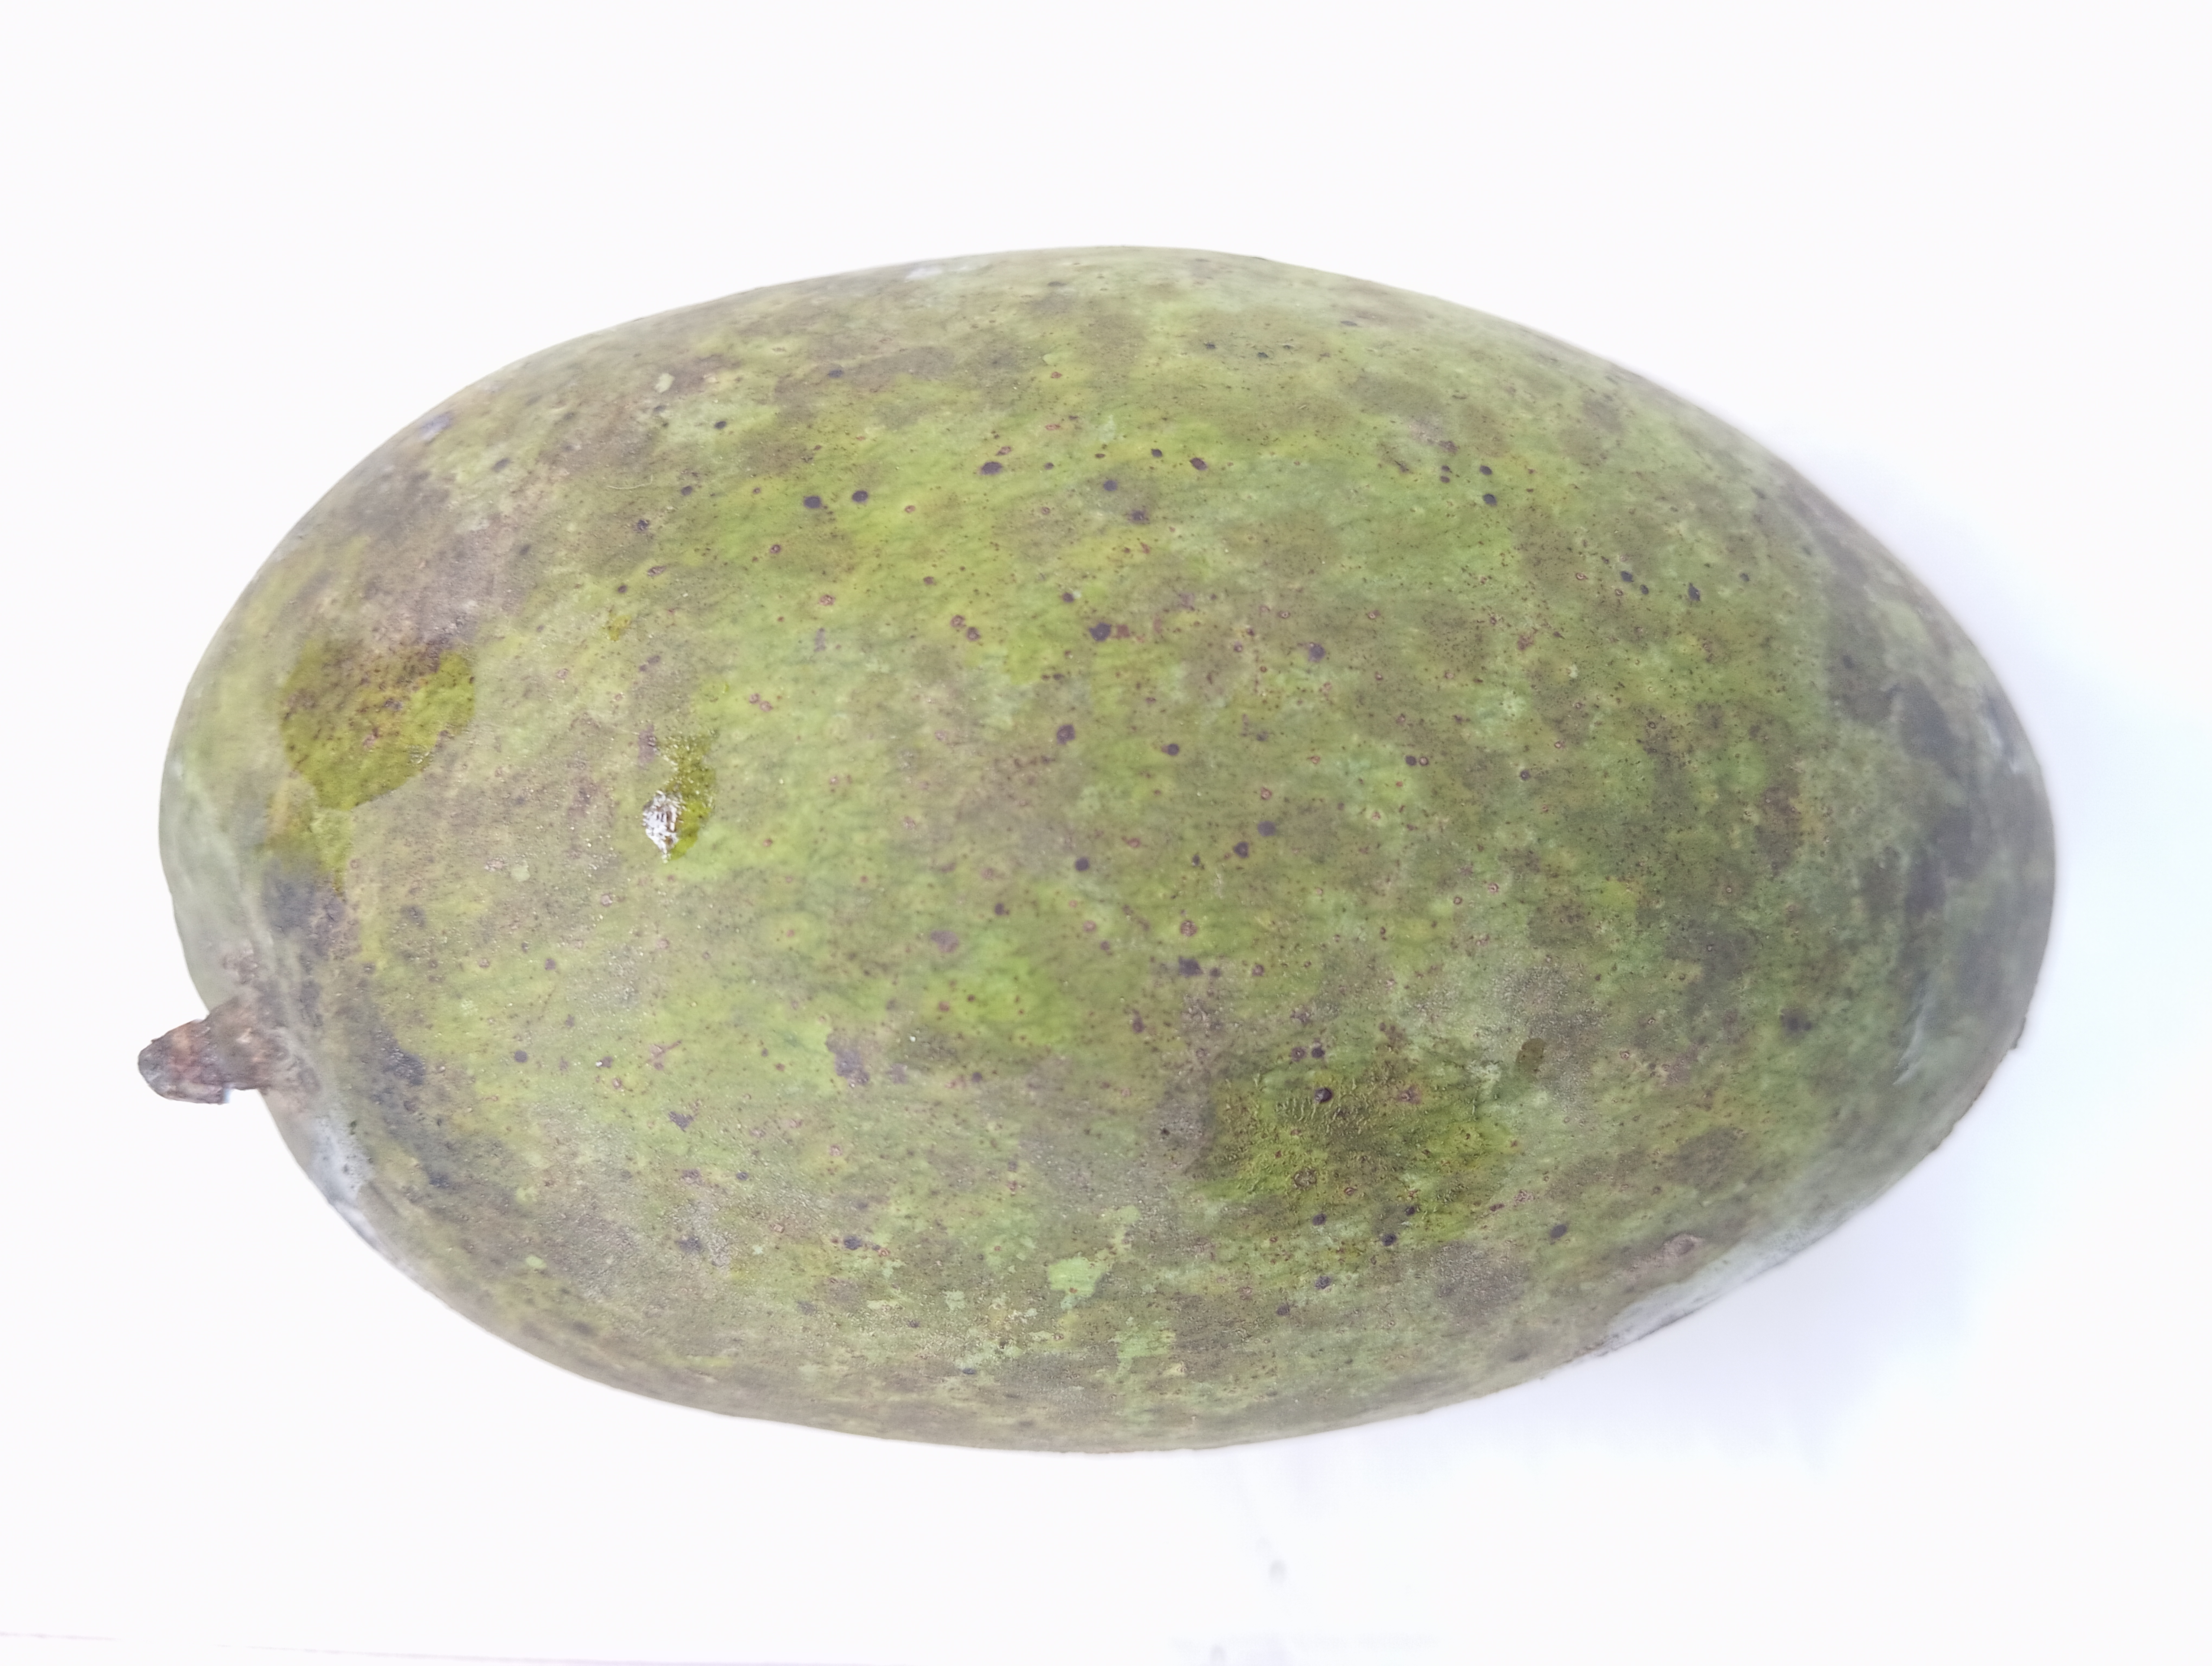
Mango variety: Fazli